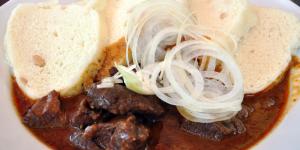
lengua de res guisada